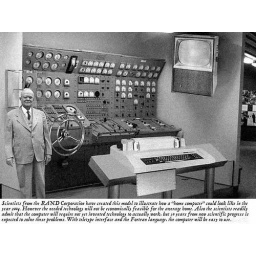
Picture from 1954 Popular Mechanics speculating what a home computer might look like in 2004.